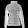
Label: Coat